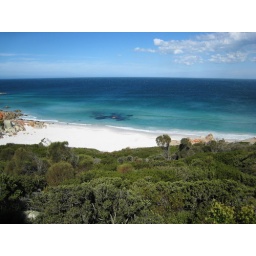
The beach below the lodge. The tropical looking water was about 58 degrees.